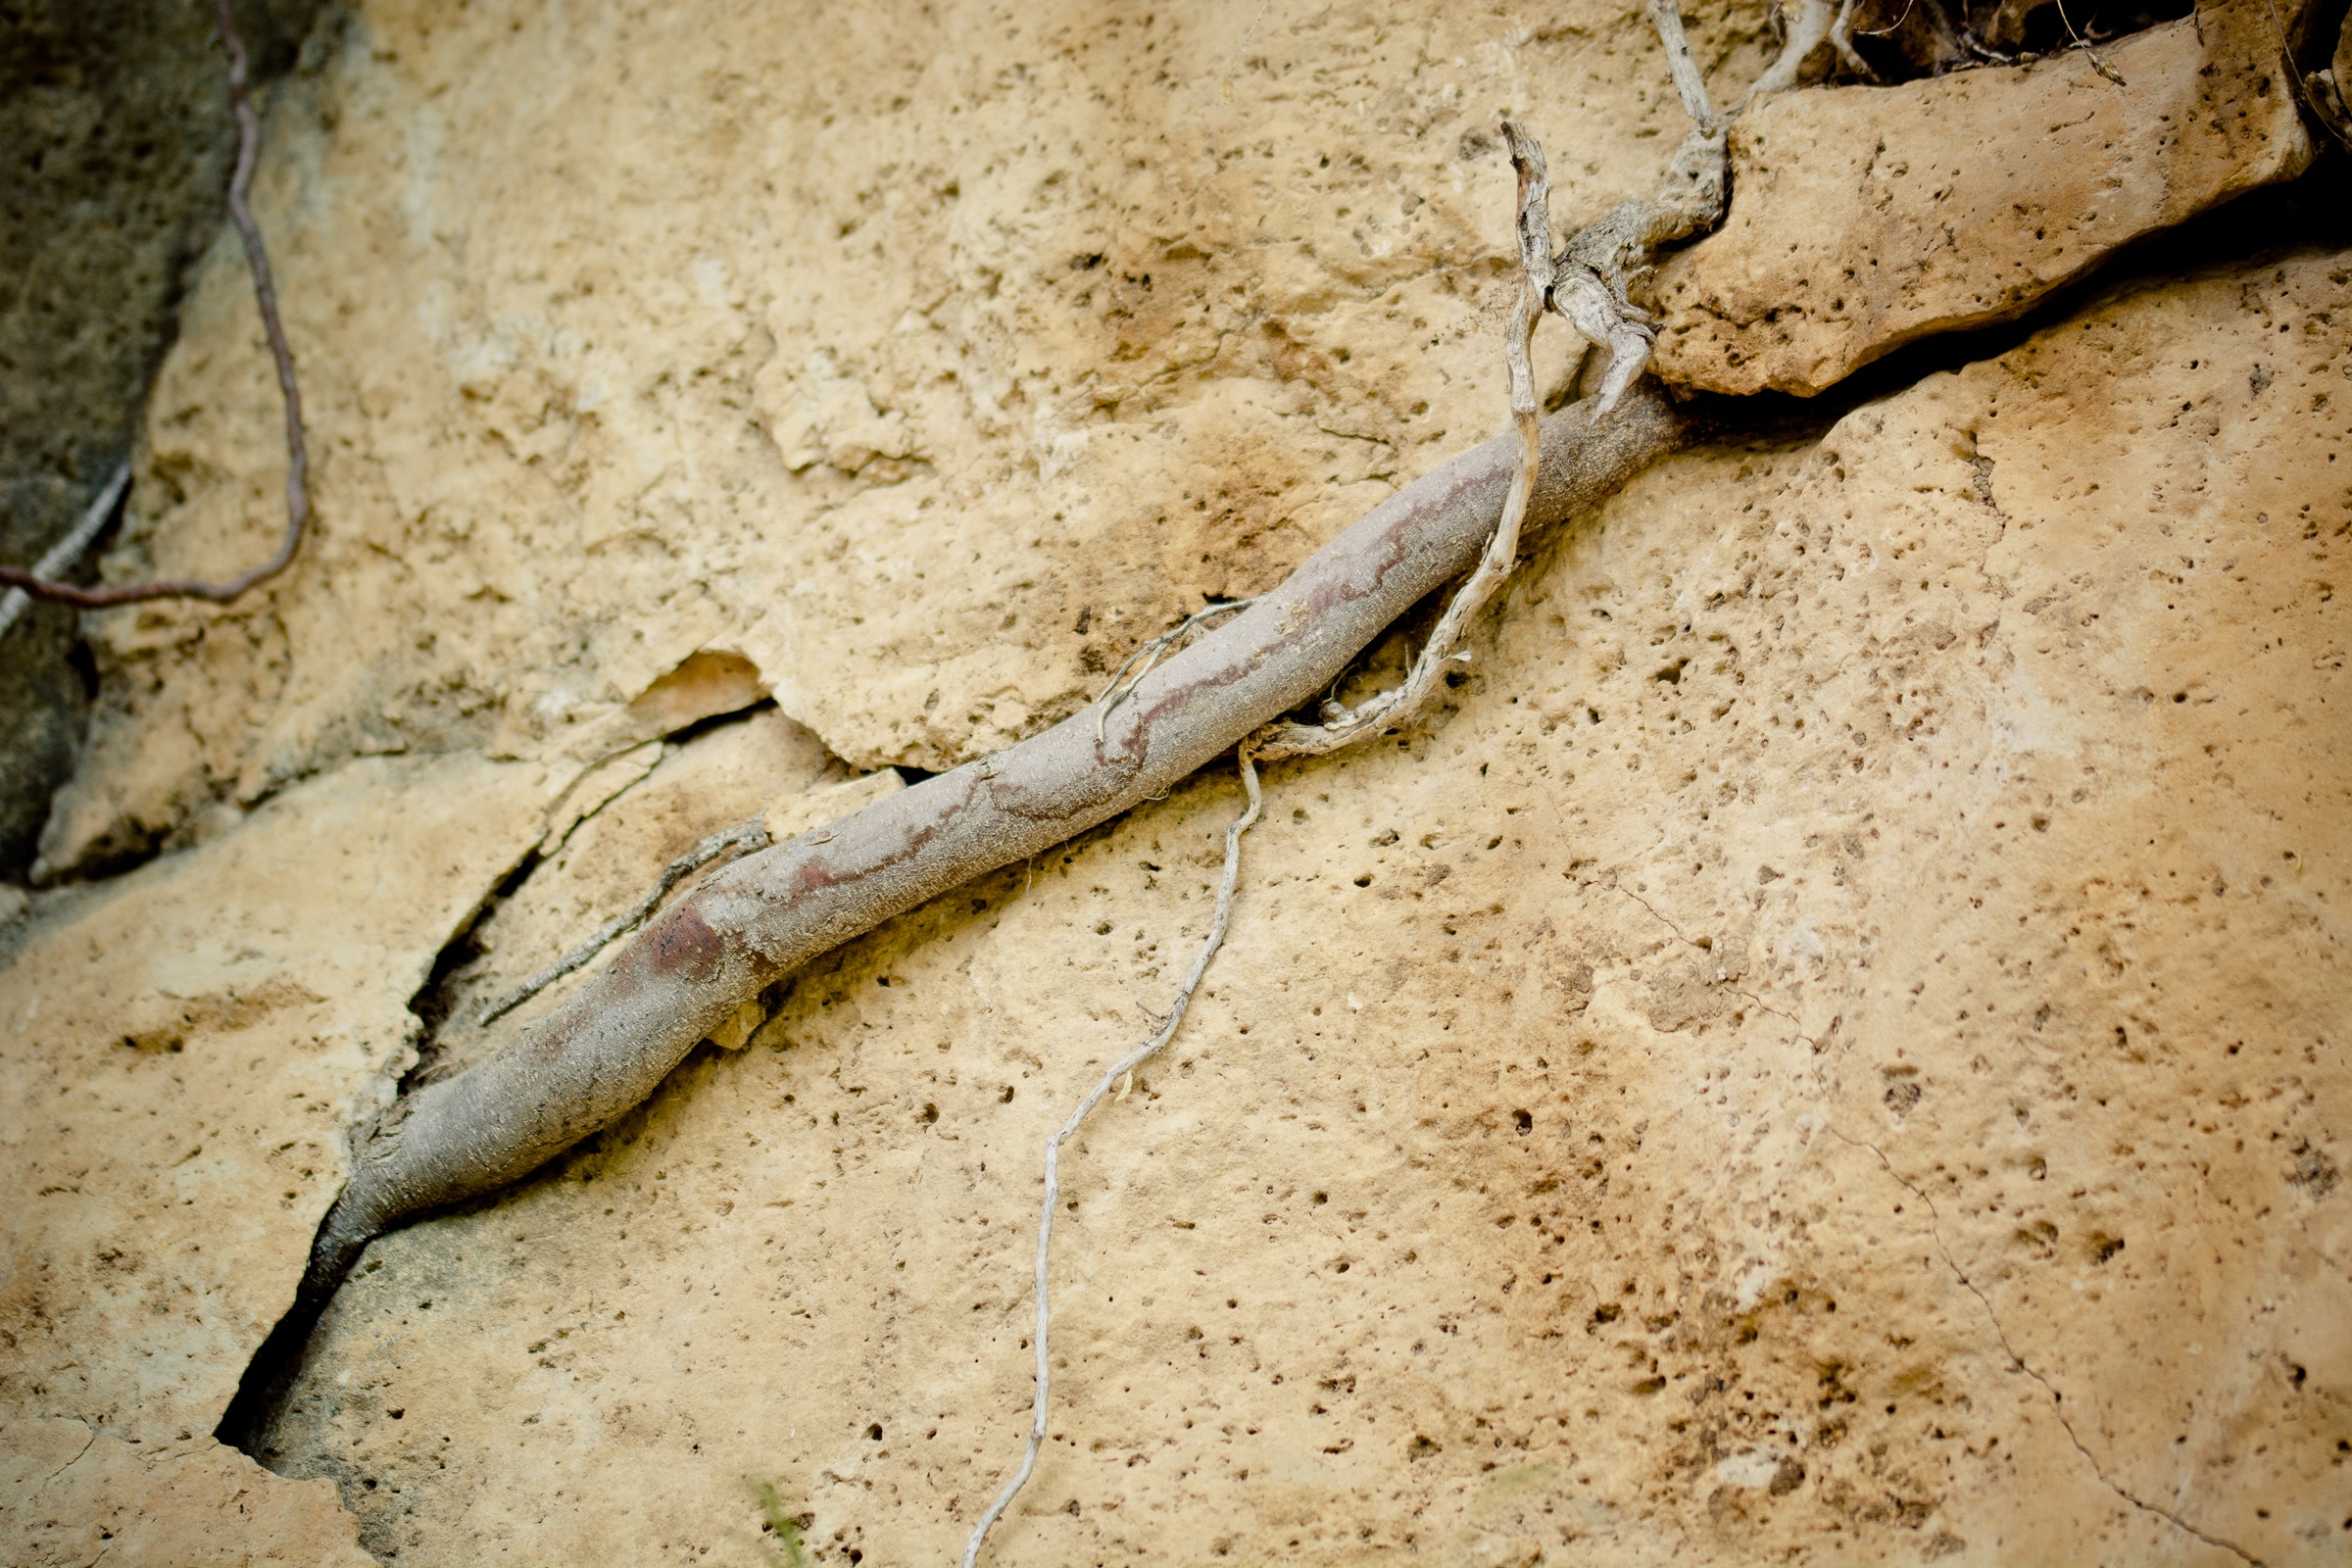
tree, nature, sand, rock, wood, formation, live, column, grow, soil, crack, fauna, material, root, crevice, geology, force, alive, sand stone, resistance, red sandstone, karg, survive, blow up, steadfastness, ancient history